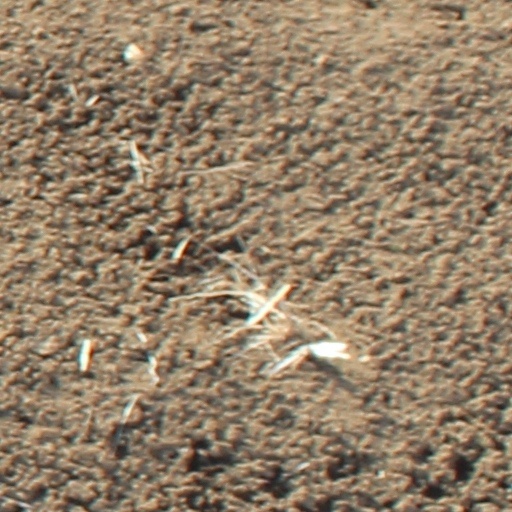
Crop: wheat